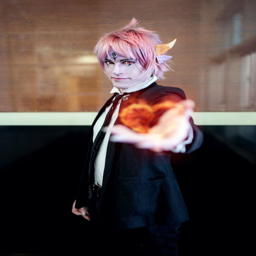
who is this awesome cosplay of ?